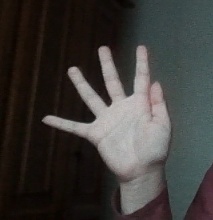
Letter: sheen